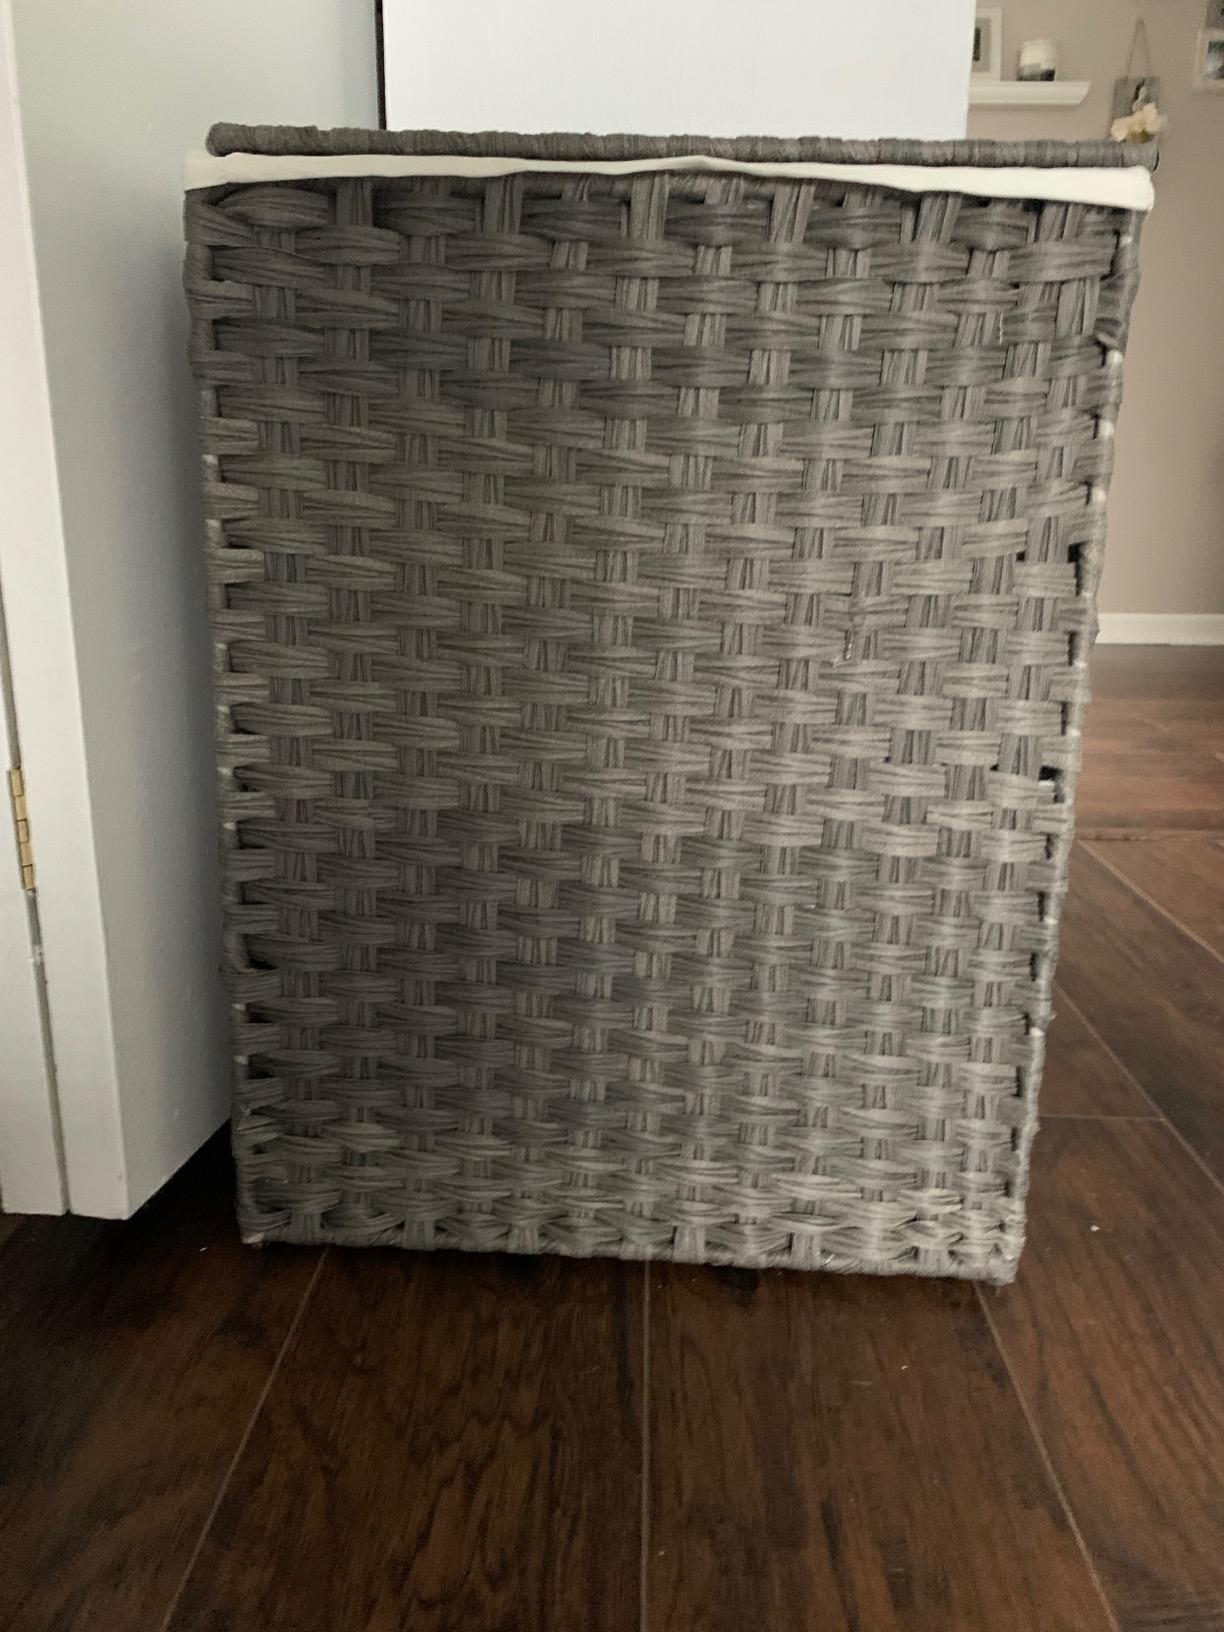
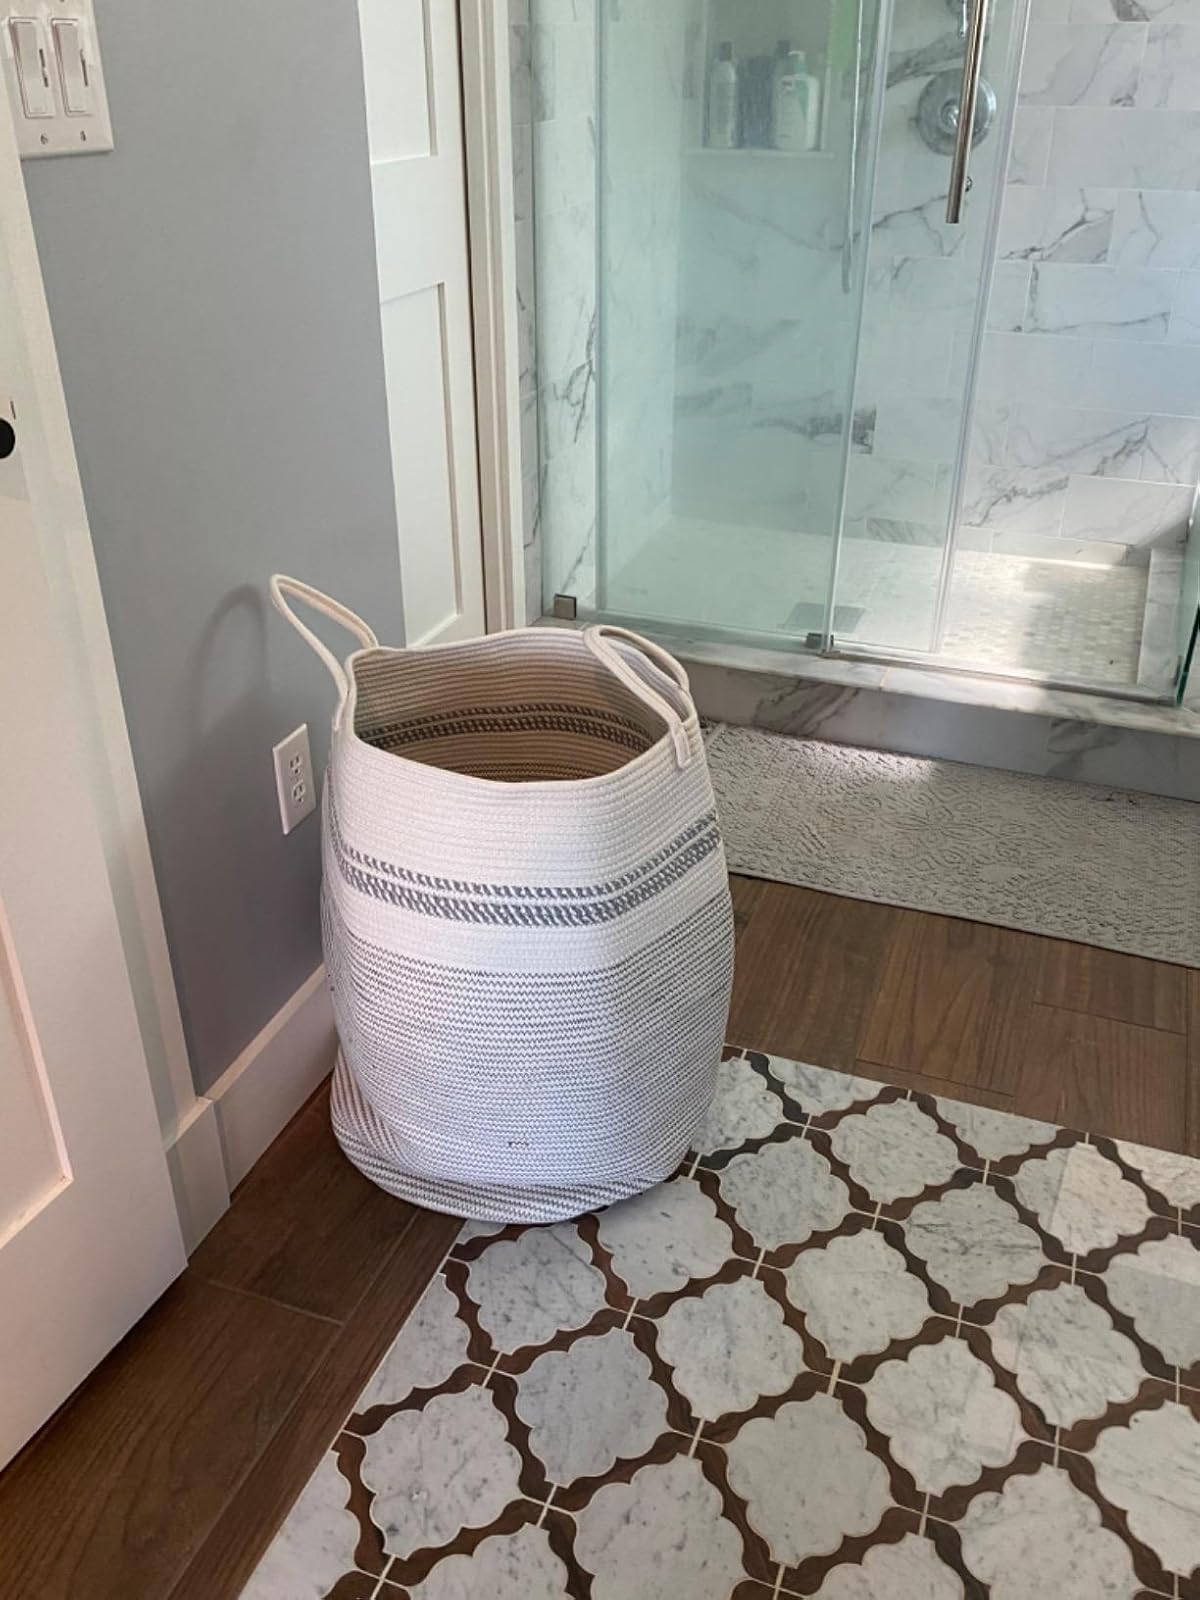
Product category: items_hamper
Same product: no